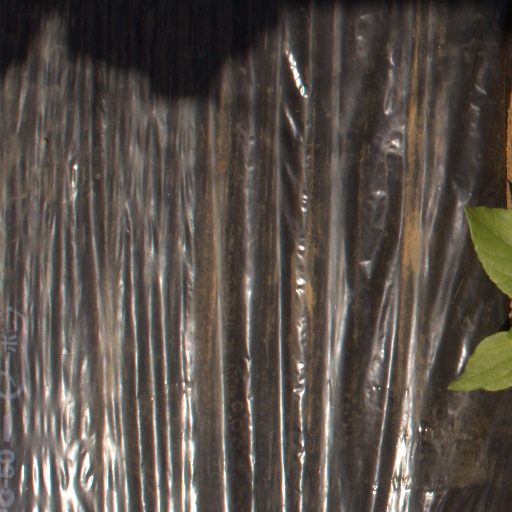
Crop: Jerusalem artichoke